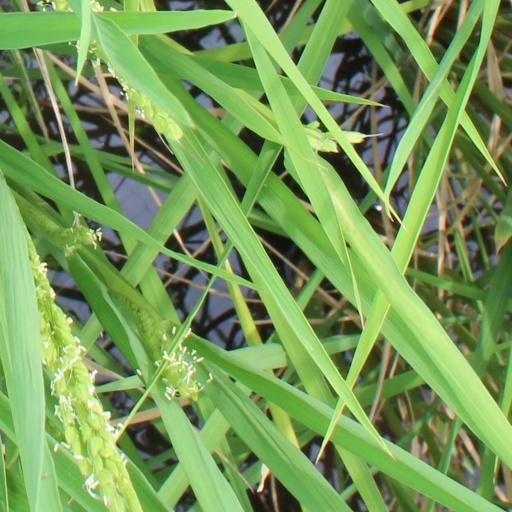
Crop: rice